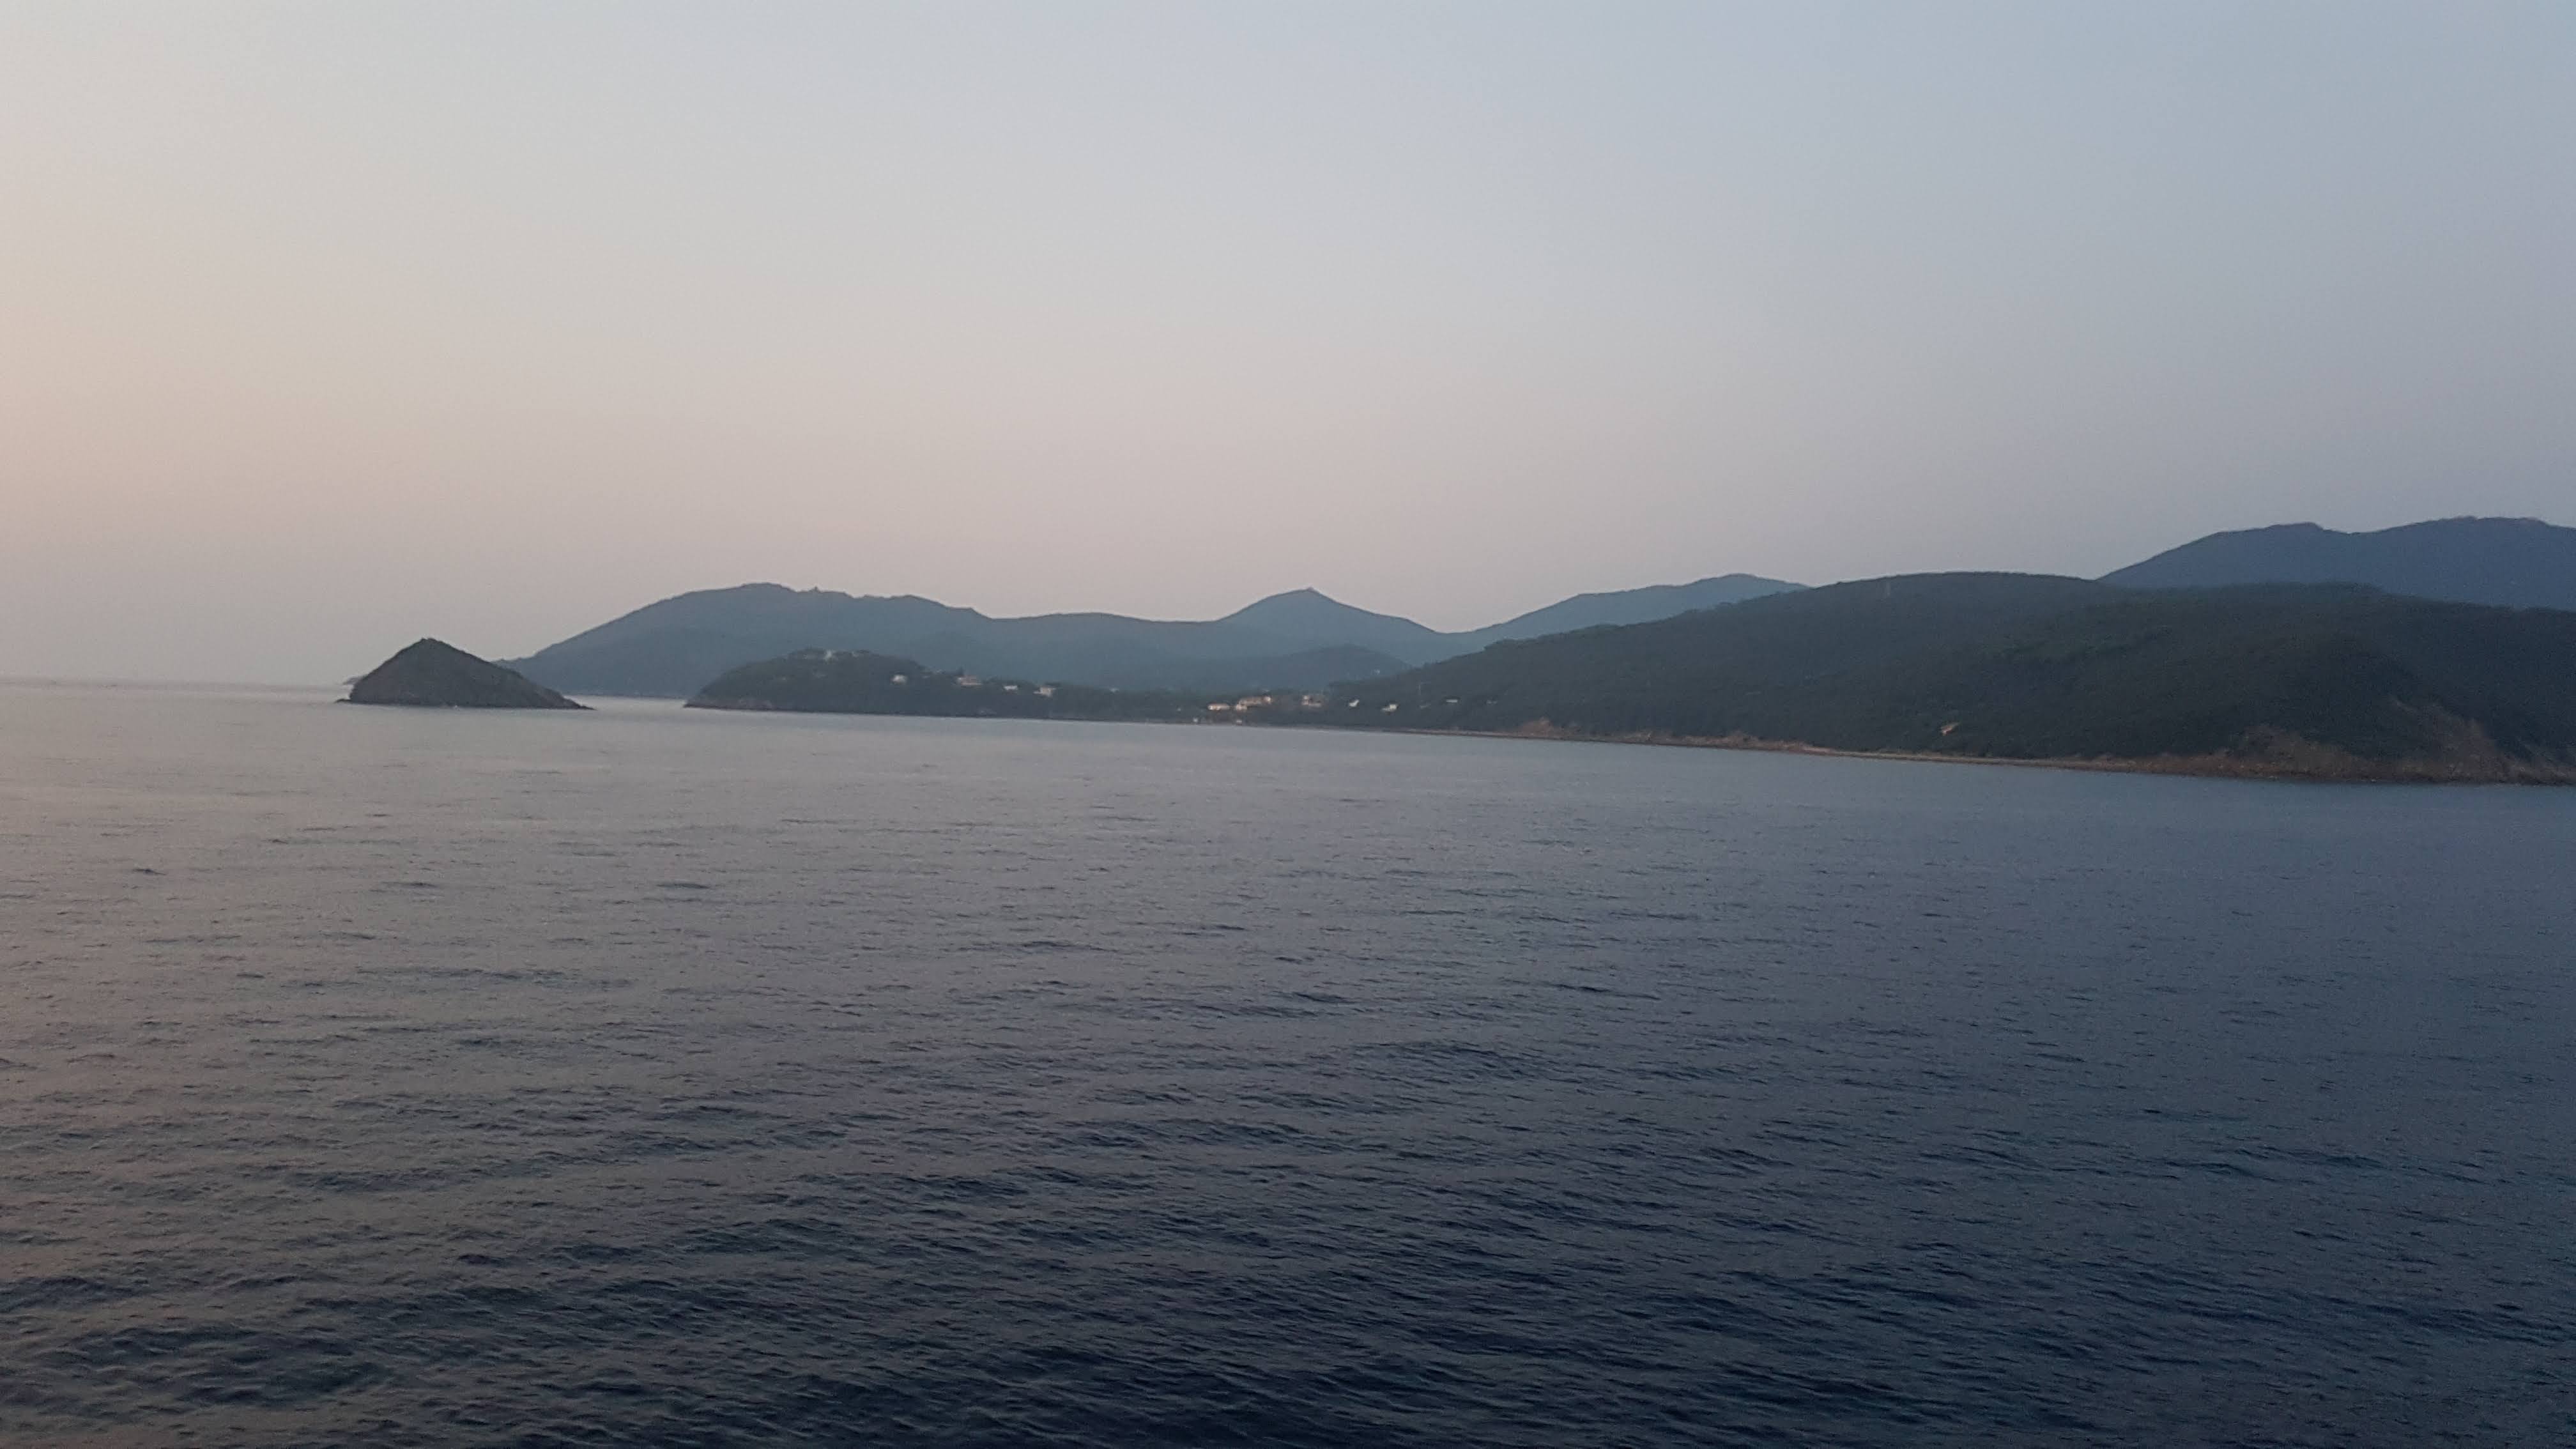
natural, body of water, sea, horizon, water resources, atmospheric phenomenon, sound, sky, ocean, water, calm, coastal and oceanic landforms, loch, waterway, coast, headland, lake, hill, reservoir, channel